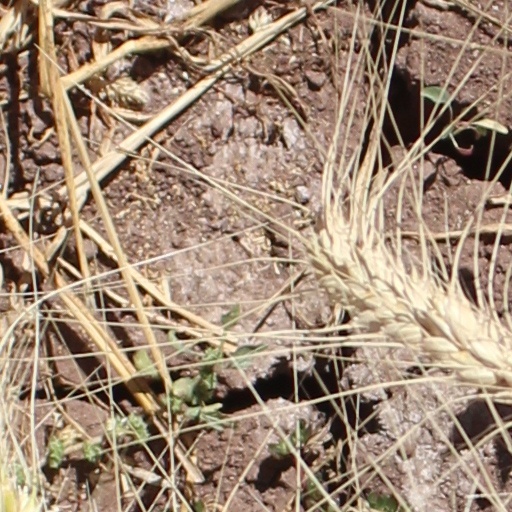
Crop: wheat